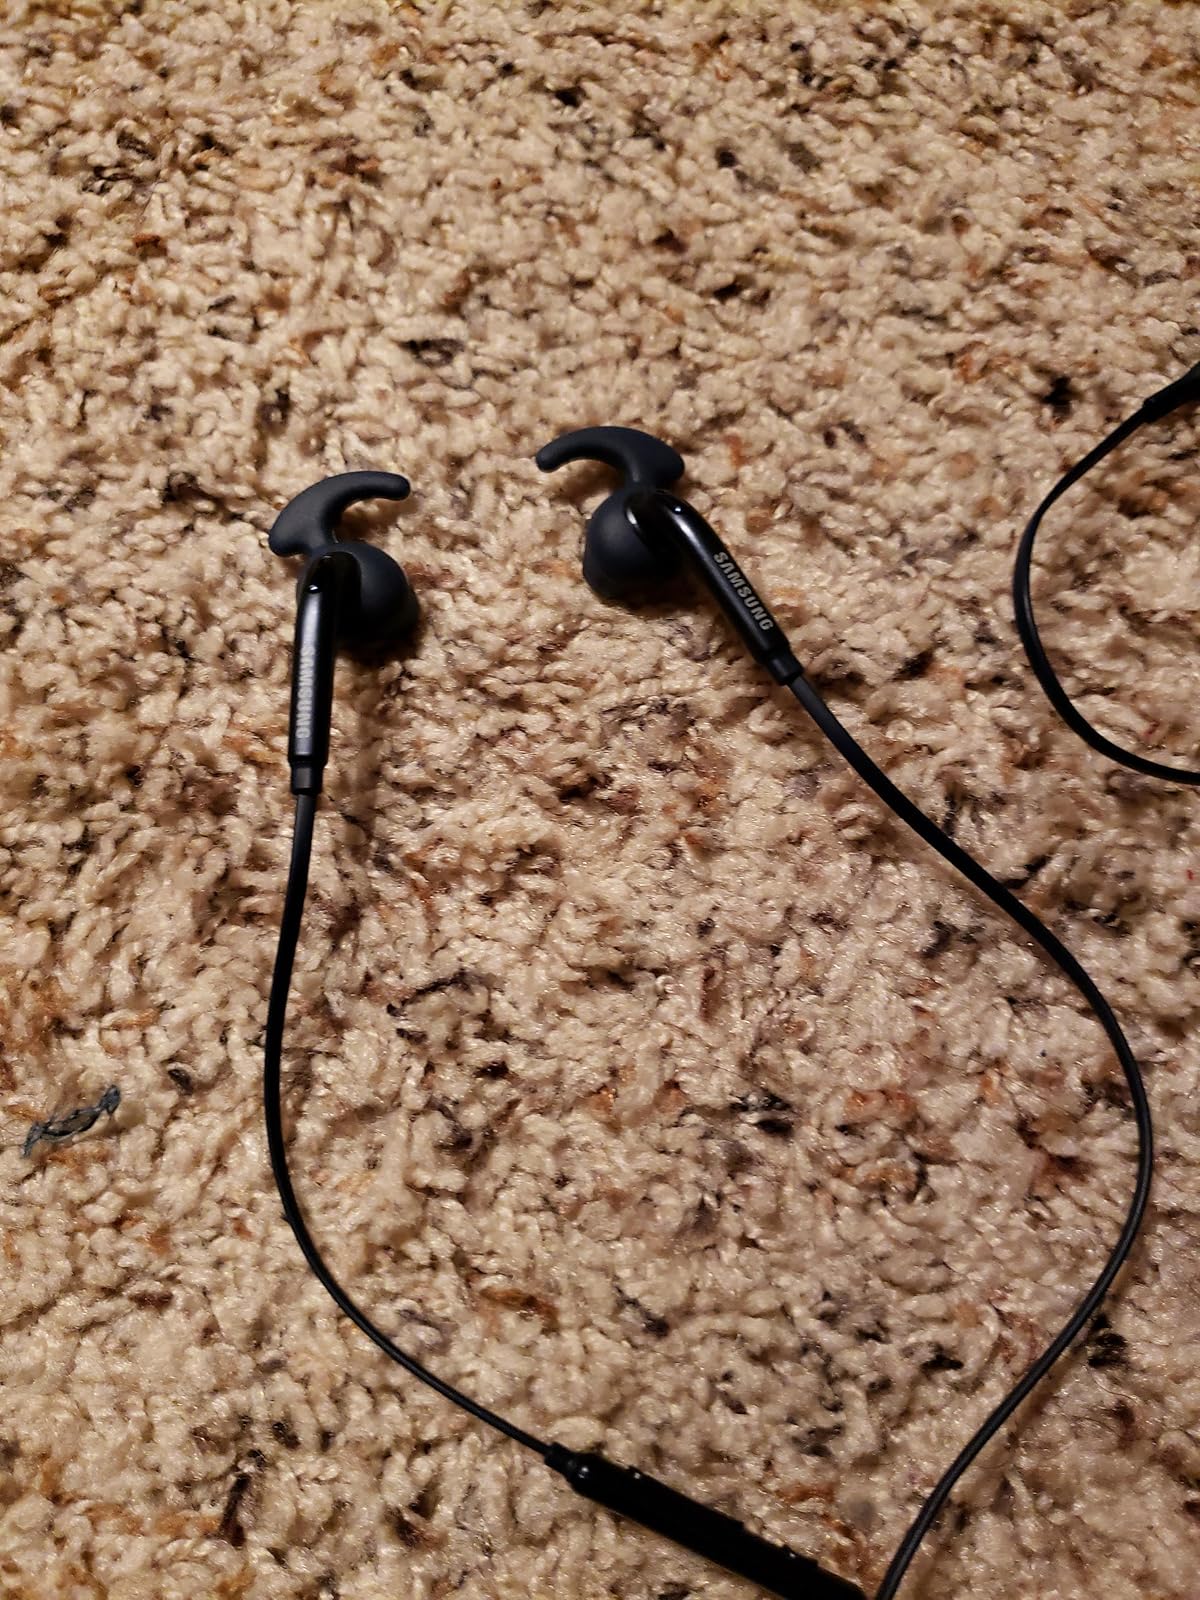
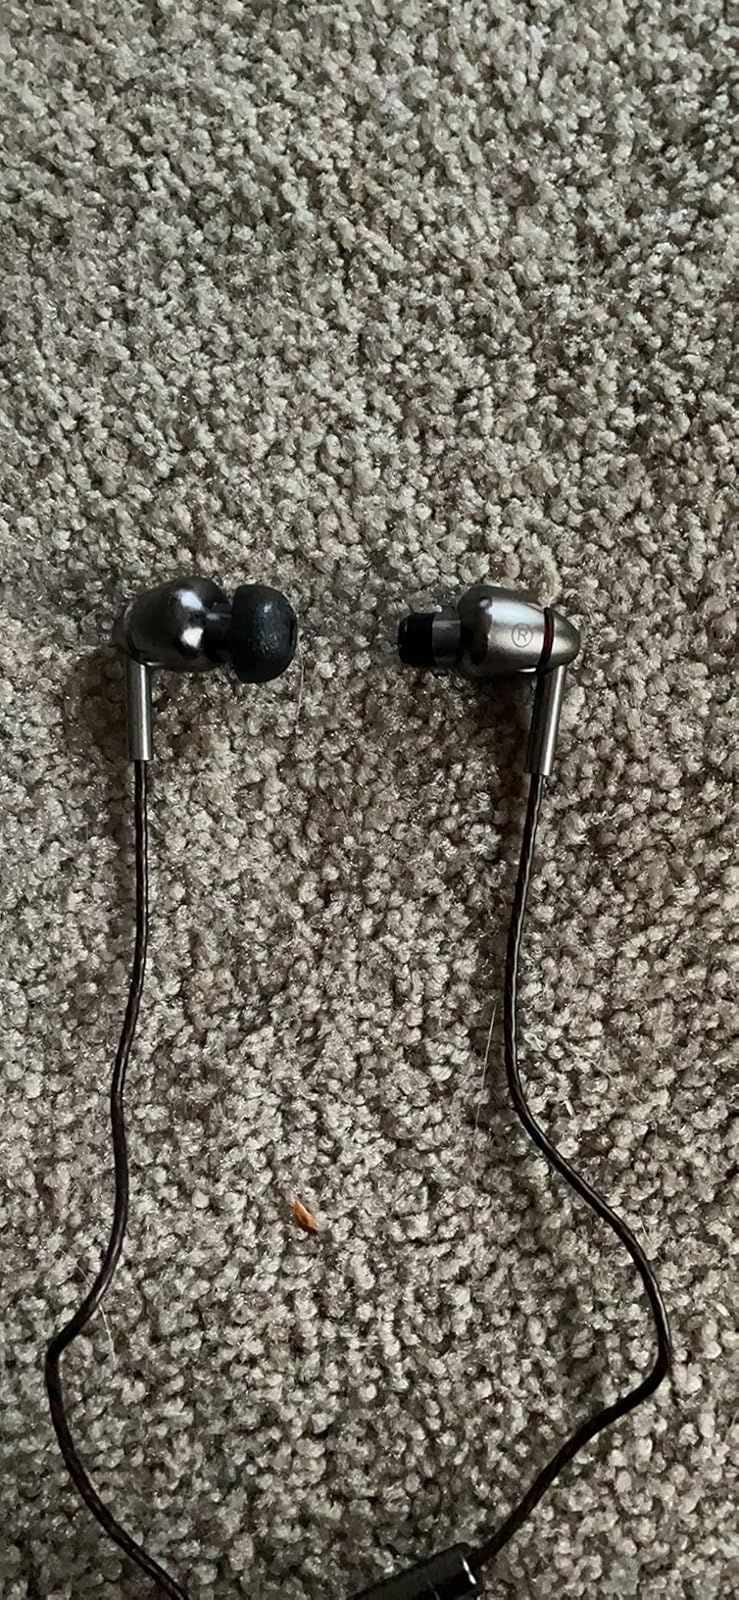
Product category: headphones
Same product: no